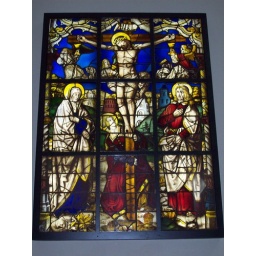
stained glass window in victoria and albert museun london dated 1545 (view large)